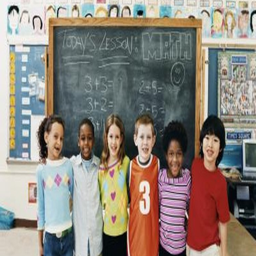
give students a project that lets them learn about the process of becoming a citizen .